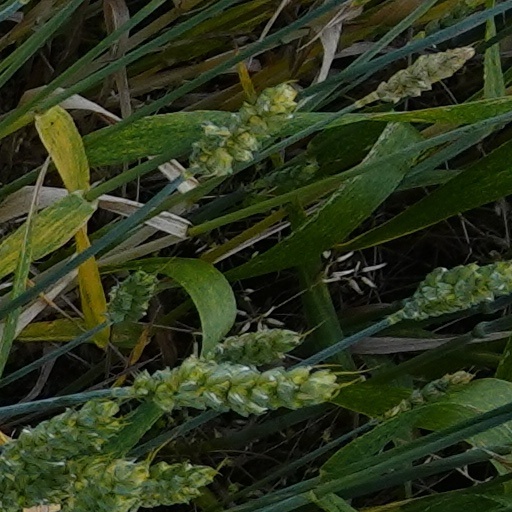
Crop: wheat